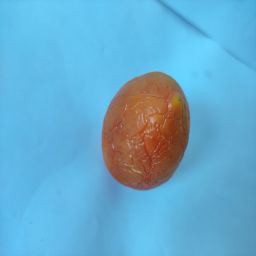
Crop: Tomato
Quality: Old